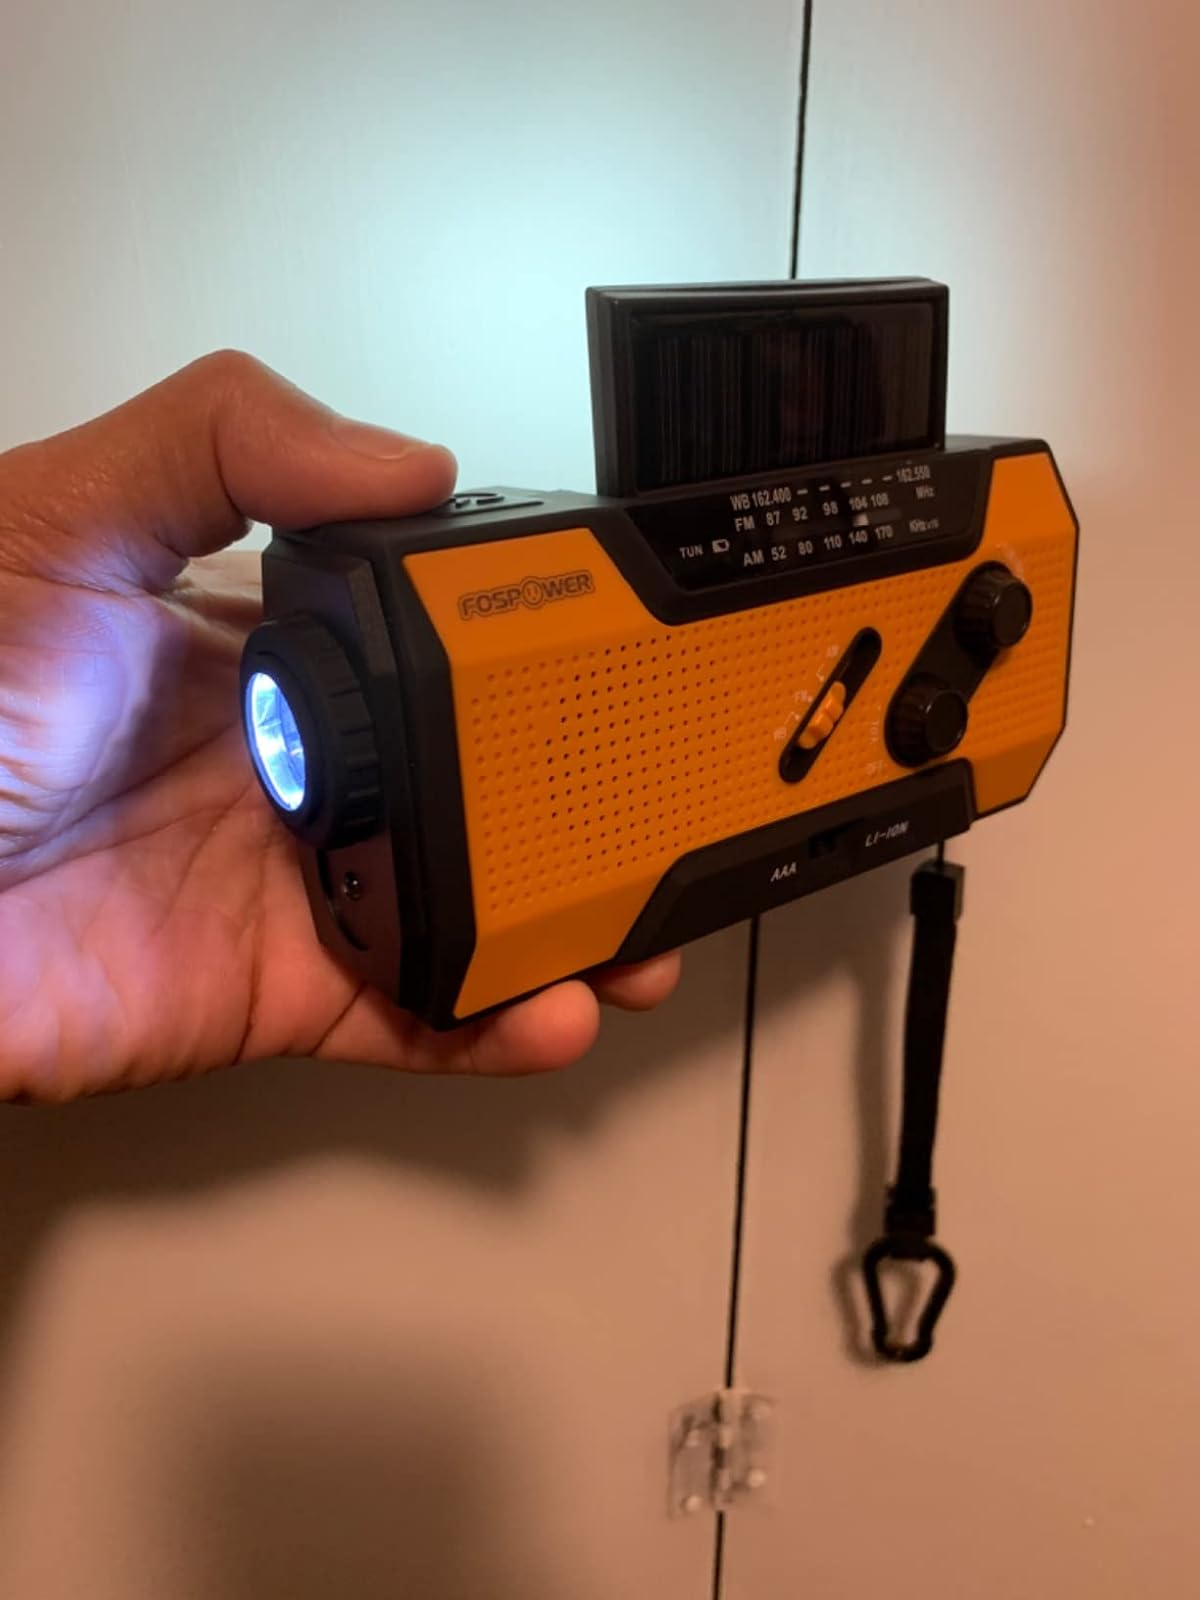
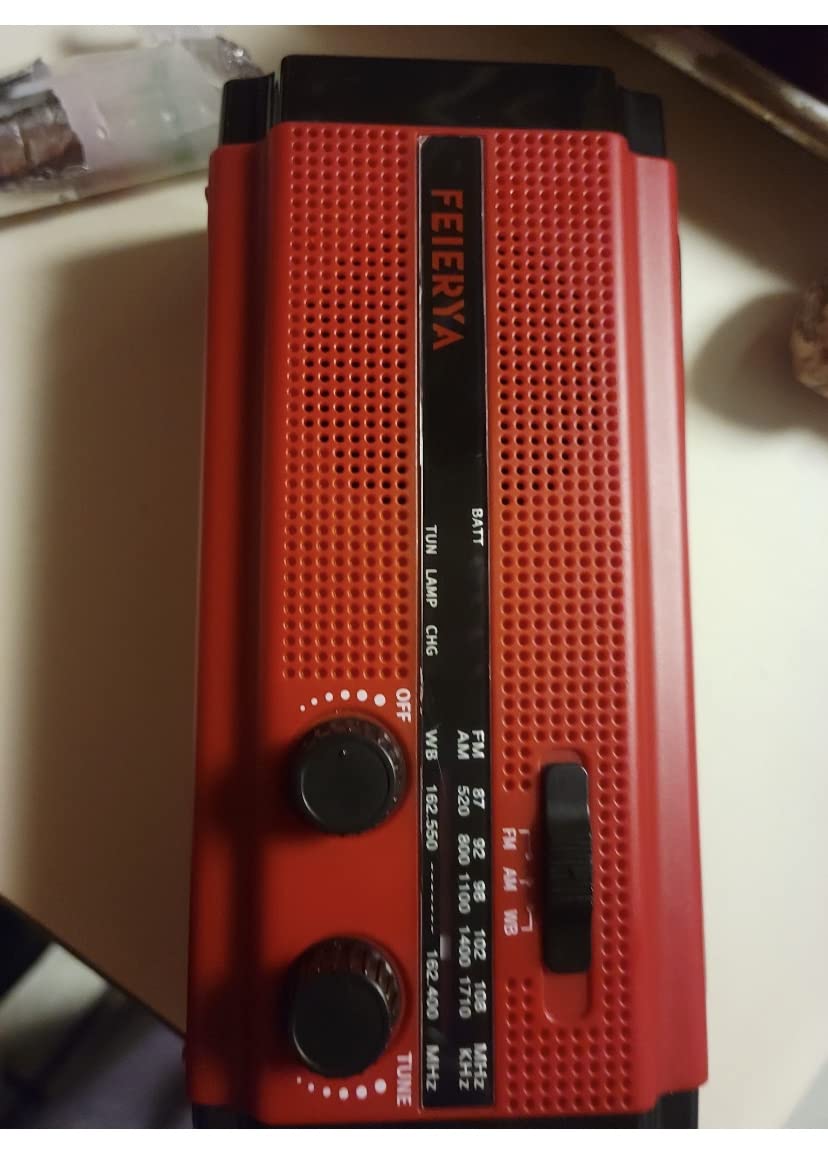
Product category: radio
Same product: no